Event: Nepal Earthquake
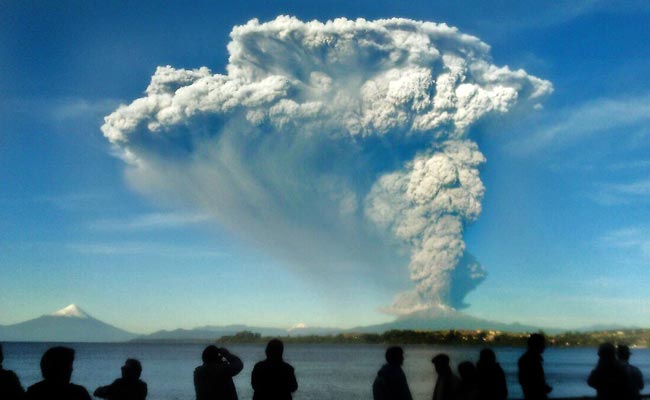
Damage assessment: no_damage